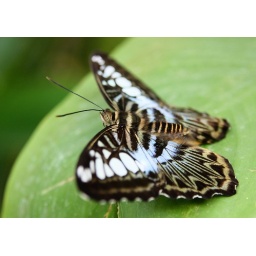
Taken at my second visit with a borrowed camera at the green house in the botanical garden in Munich.